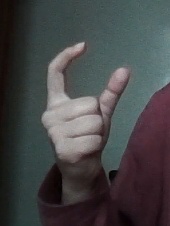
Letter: nun